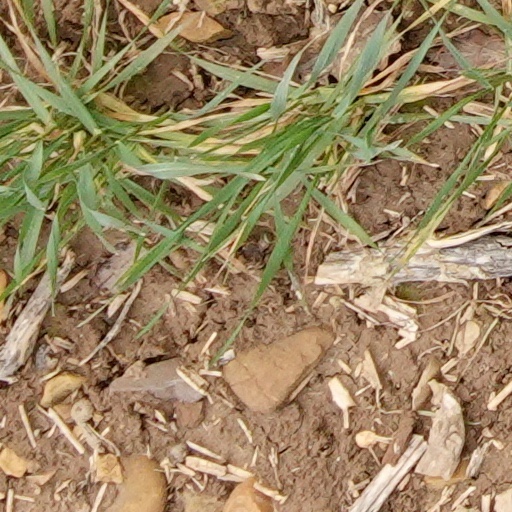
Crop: wheat